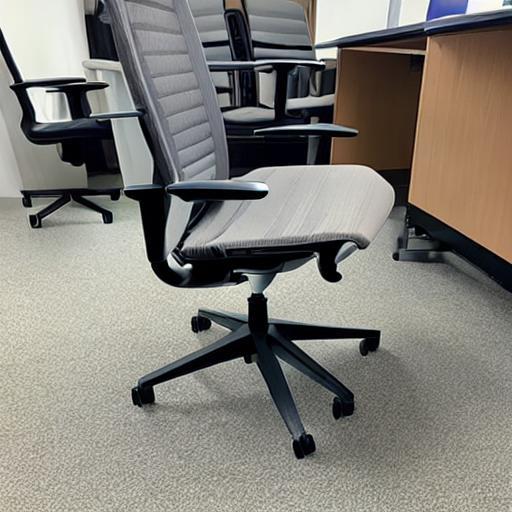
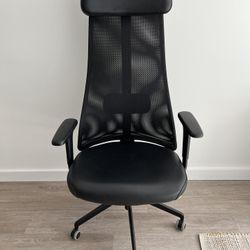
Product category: items_chair
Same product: no